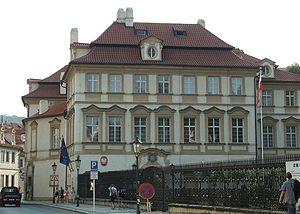
Le palais Fürstenberg - siege de l'Ambassade de Pologne à Prague - Malá Strana, Tchéquie